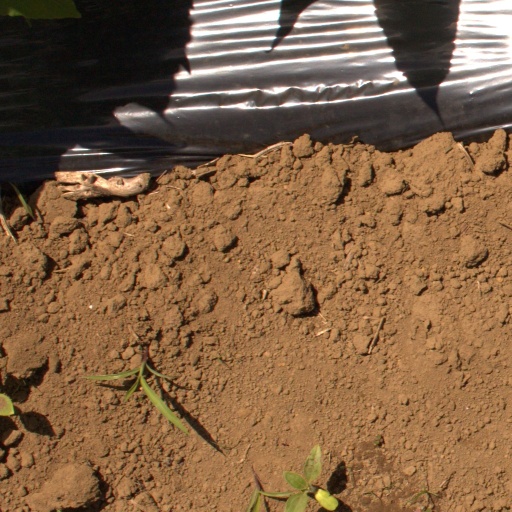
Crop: Jerusalem artichoke